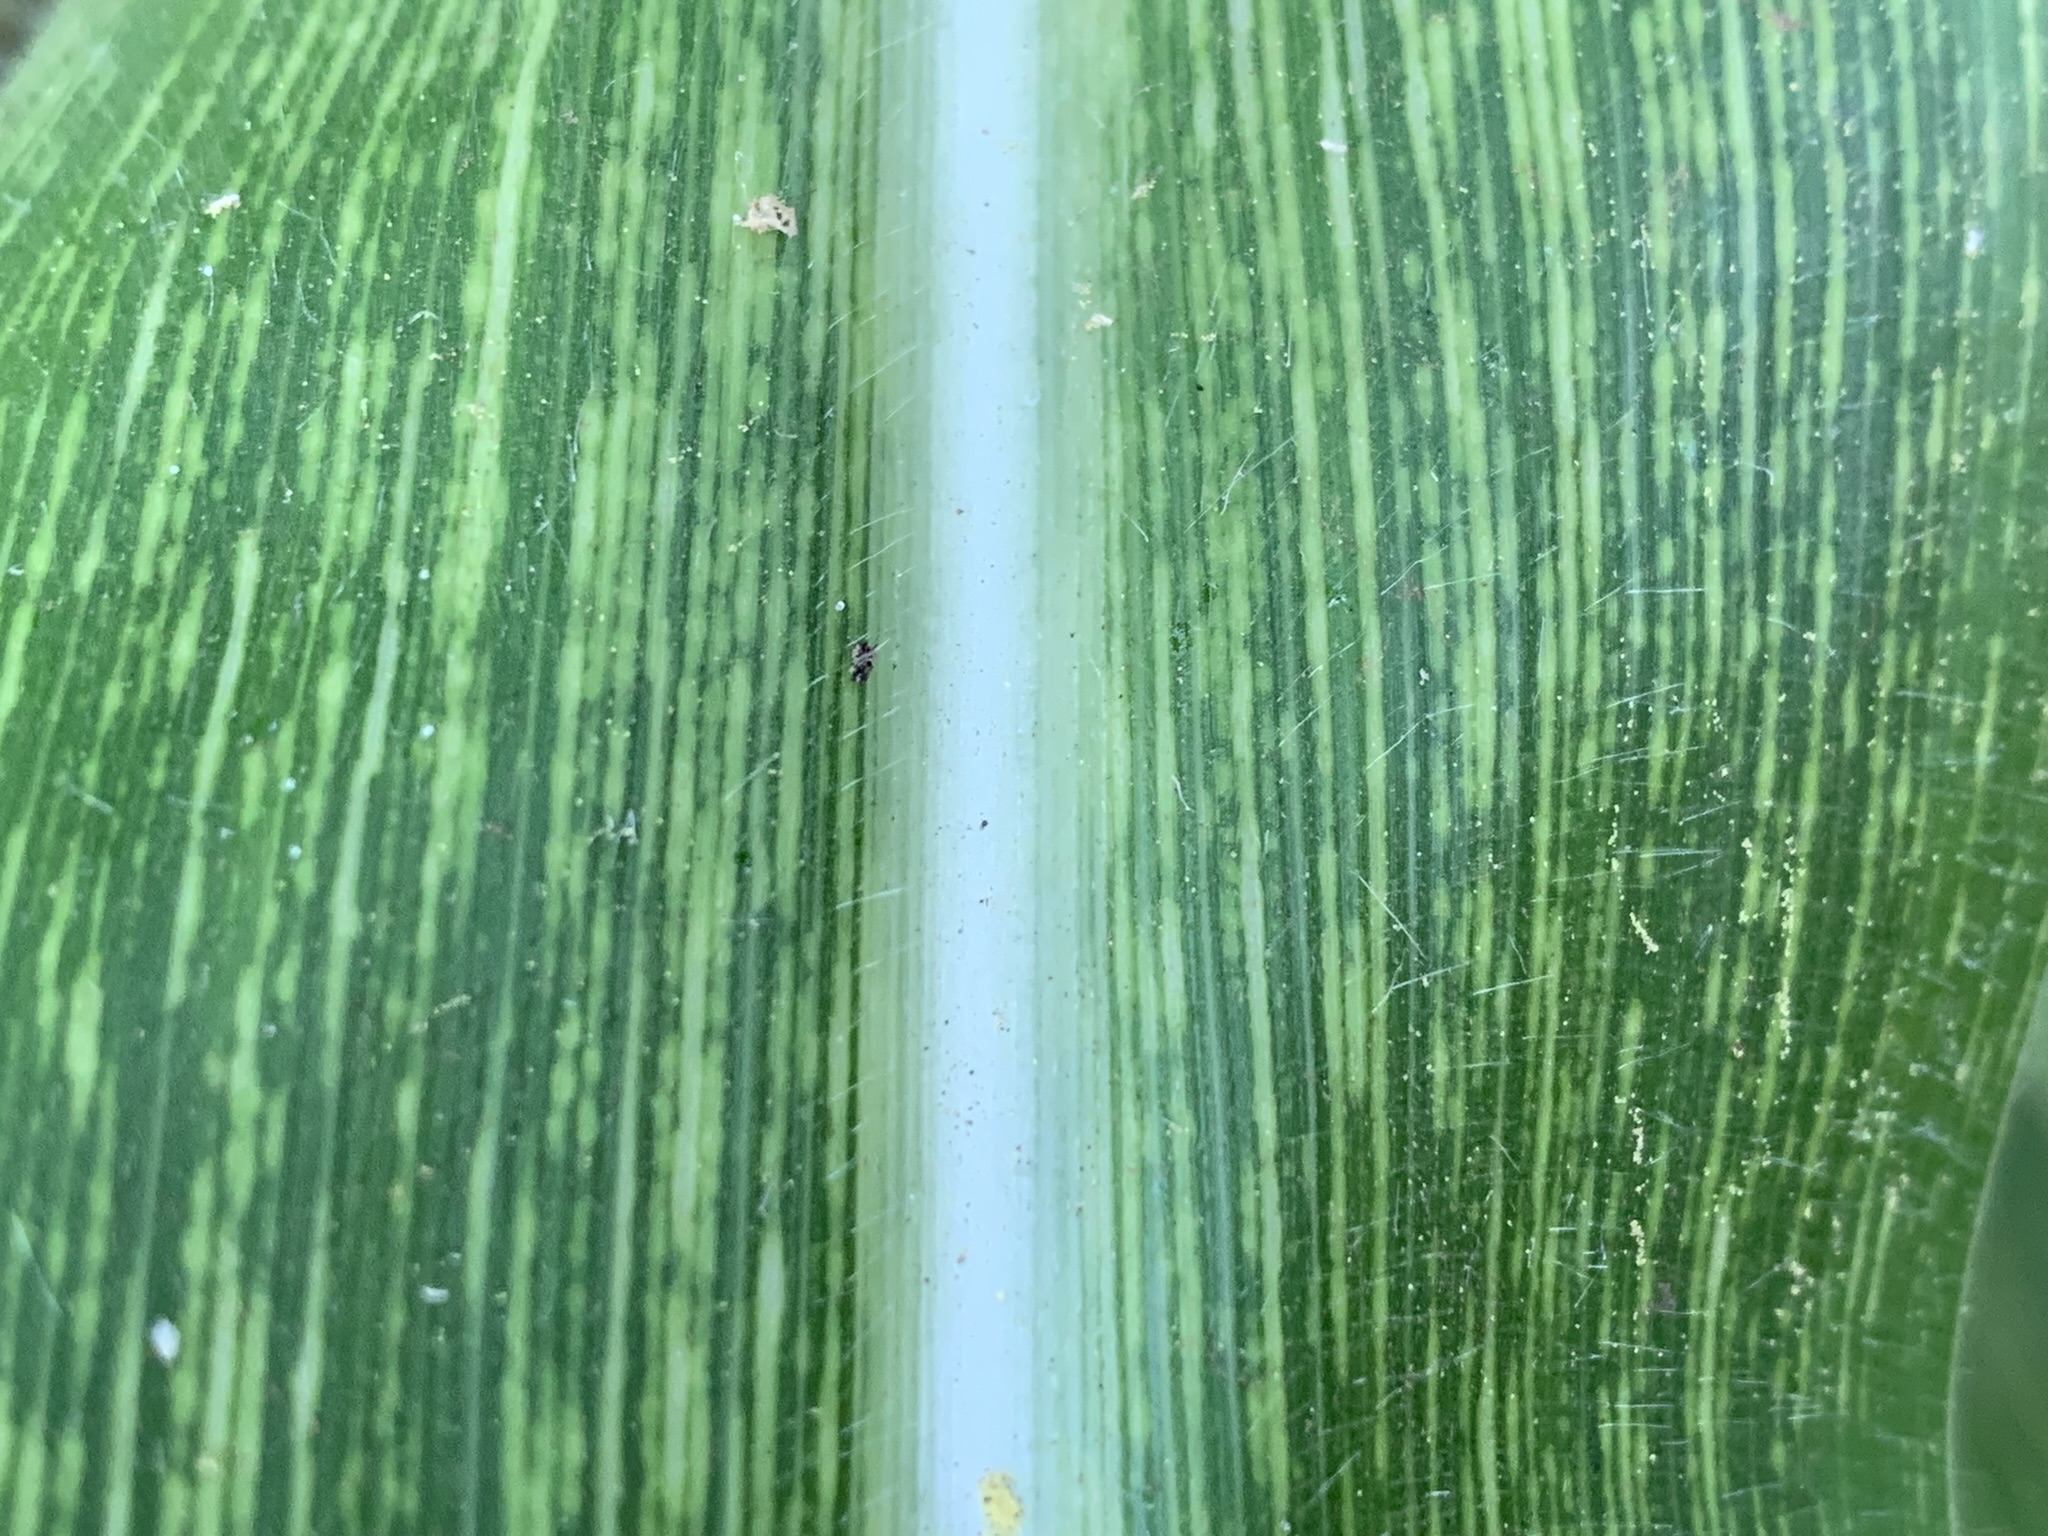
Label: MSV